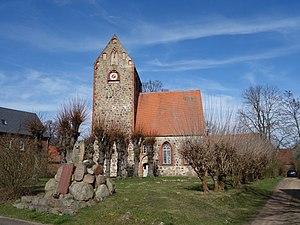
Vue du sud de l'église de Zernitz, commune de Zernitz-Lohm, arrondissement Prignitz-de-l'Est-Ruppin, état fédéral de Brandebourg, Allemagne Object location52°